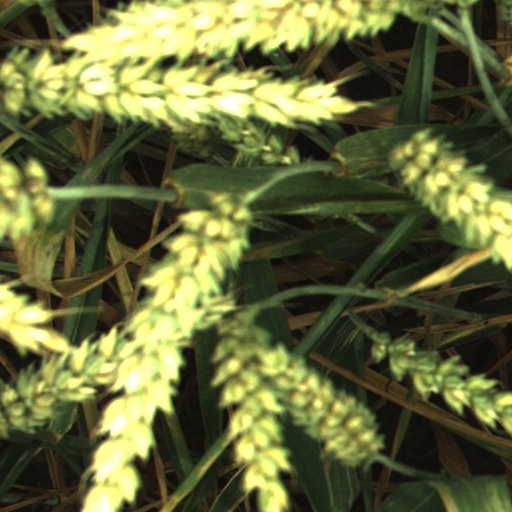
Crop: wheat